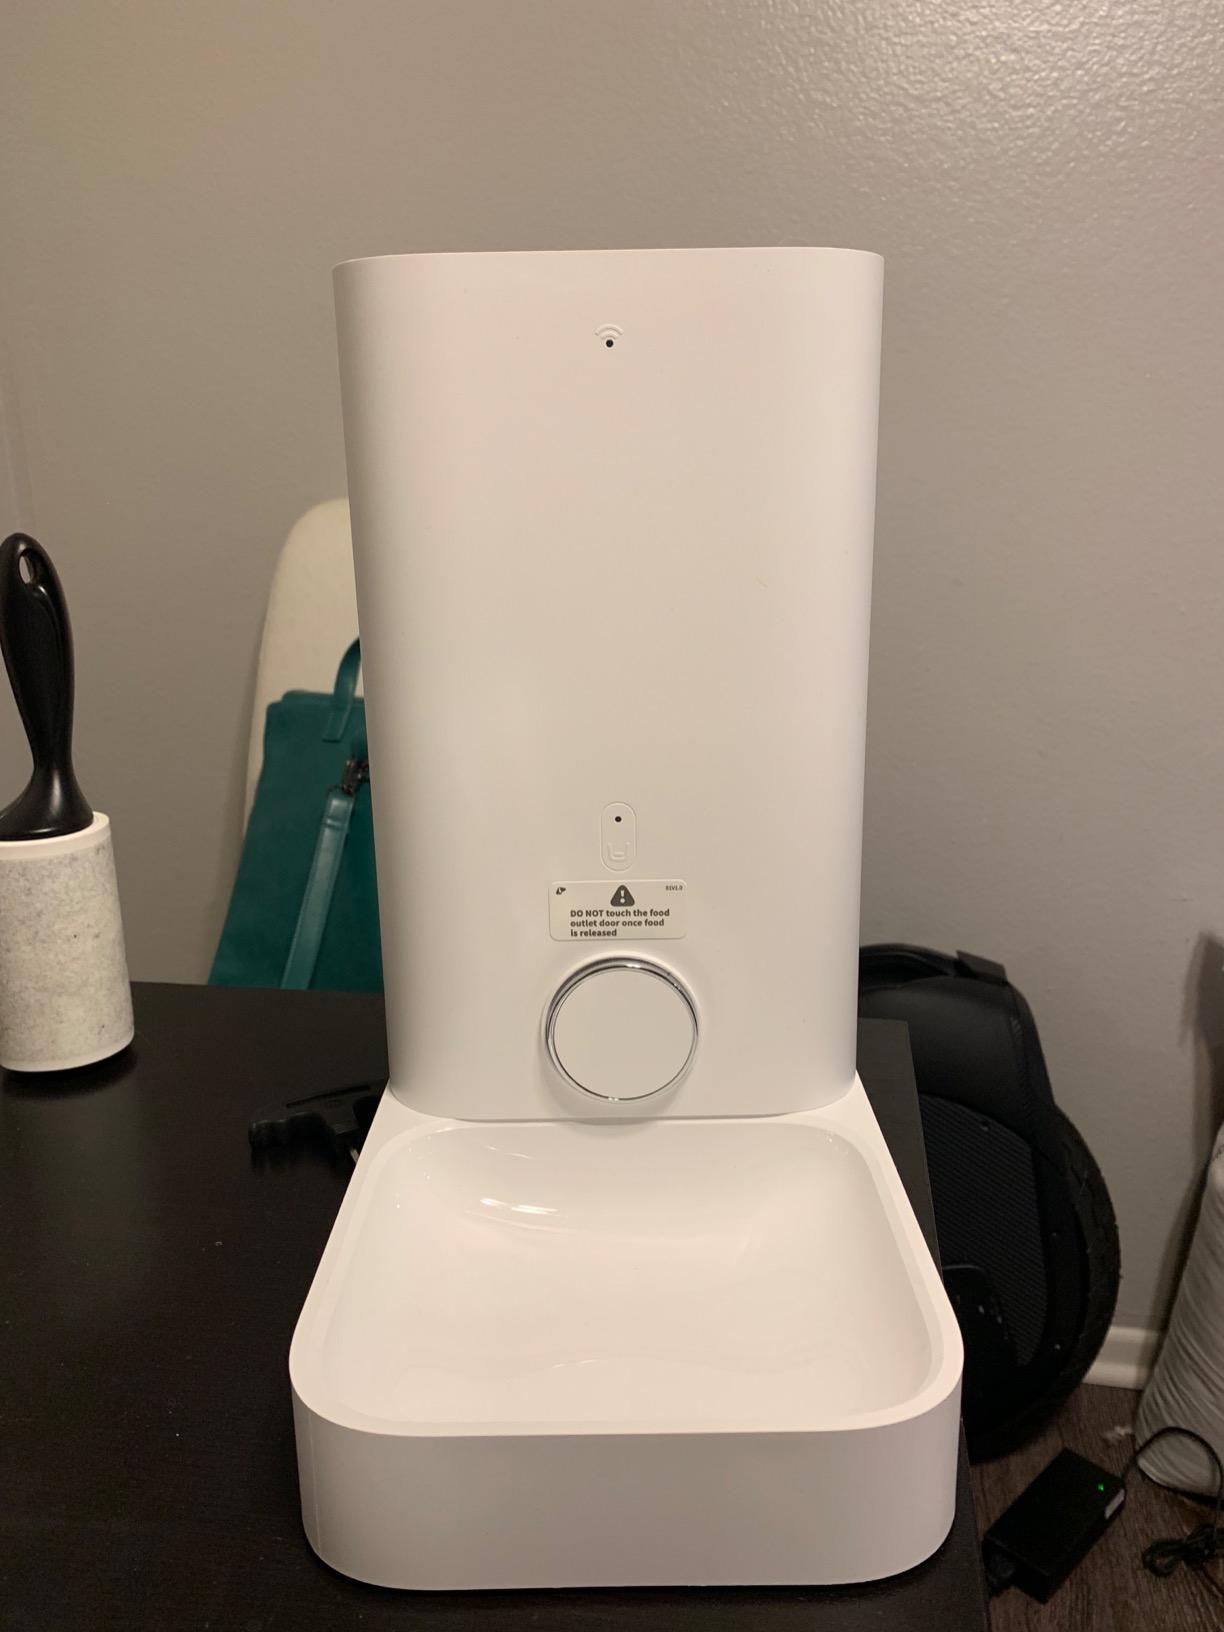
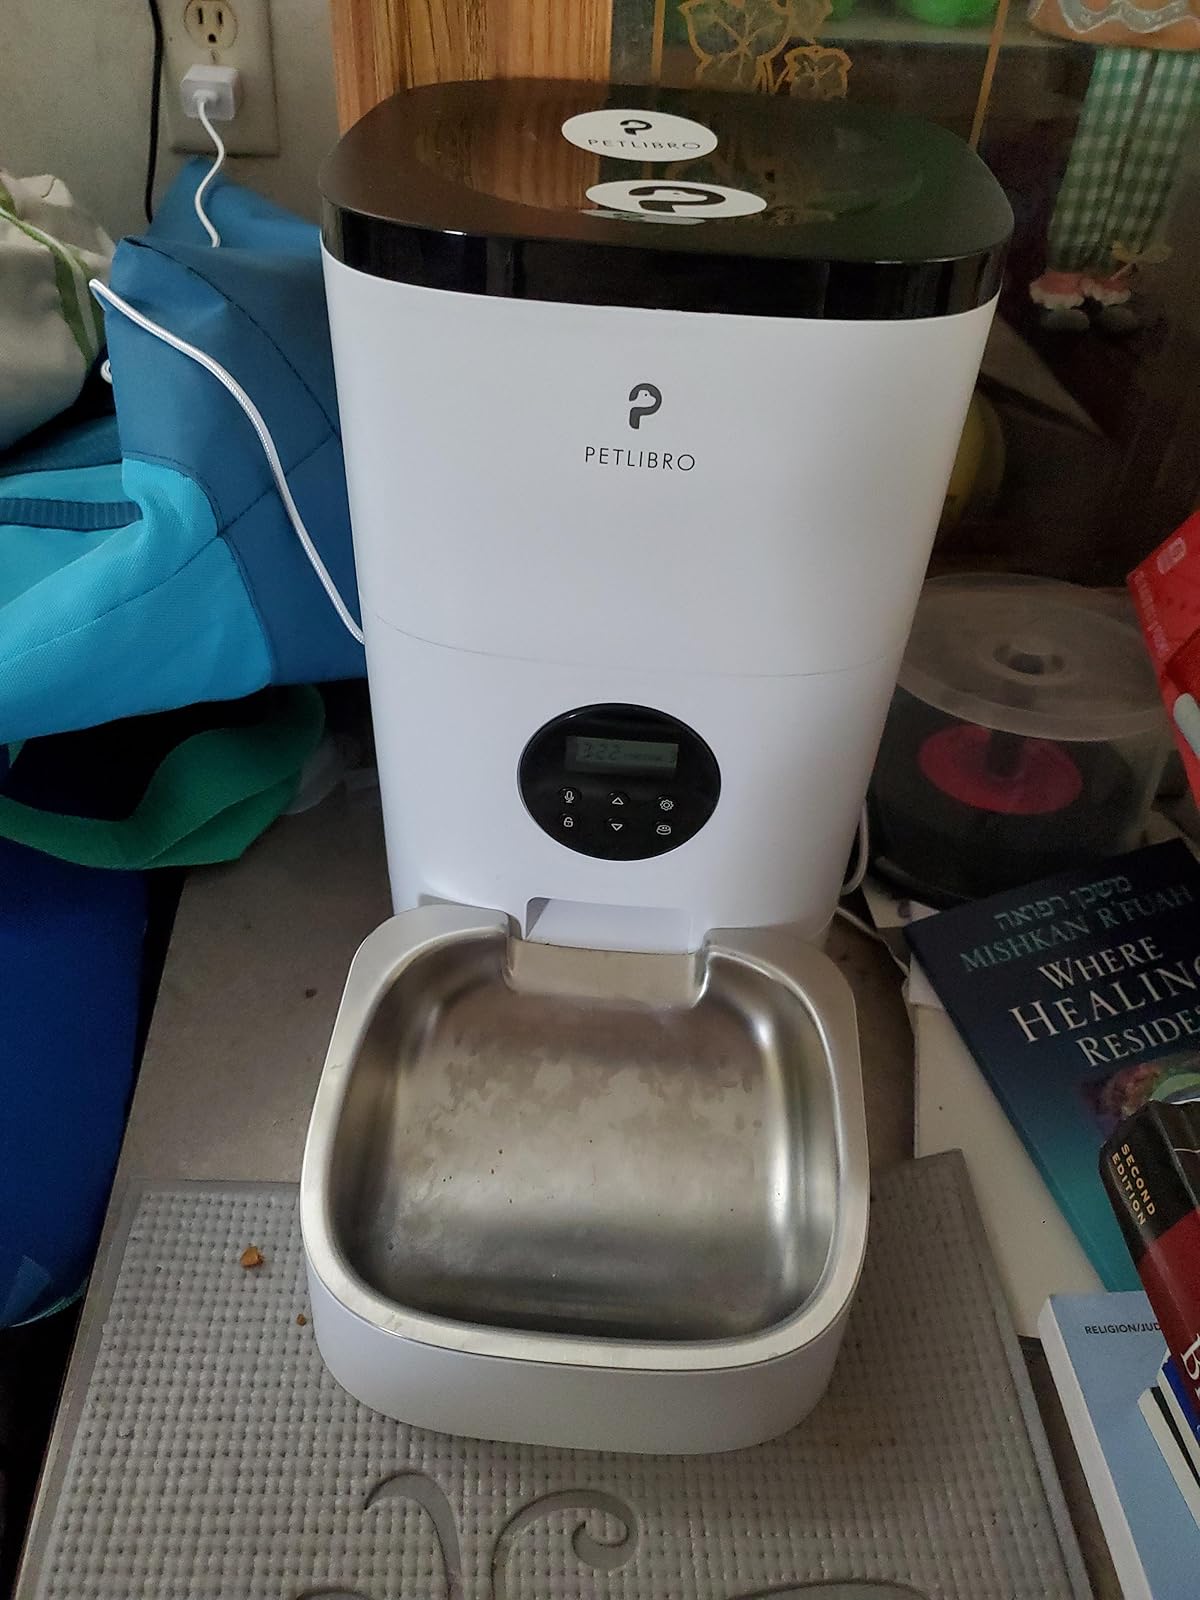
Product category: items_feeder
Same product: no